Fen Ditton

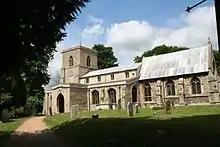
The Church of St Mary The Virgin

The Church of England parish church of St Mary The Virgin was built in the 12th century. Made from Barnack stone and rubble with clunch and limestone dressings, it consists of a chancel, nave, north and south aisles, a south porch, and west tower. Some original 12th-century masonry survives, and the tower dates from the 13th century. It is topped by a weather vane in the form of a rowing eight.